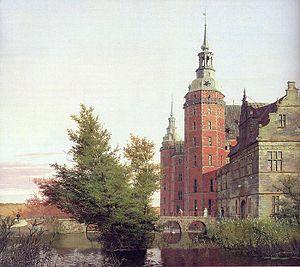
Le Danemark, en forme longue le royaume de Danemark ou le royaume du Danemark, est un pays d’Europe du Nord et de Scandinavie, dont le territoire métropolitain est situé au sud de la Norvège, de laquelle il est séparé par le Skagerrak ; au sud-sud-ouest de la Suède, le Kattégat faisant office de frontière naturelle avec cette dernière ; et au nord de l'Allemagne, seul pays avec lequel il partage une frontière terrestre. Sa capitale est Copenhague.